HIV/AIDS in Malaysia

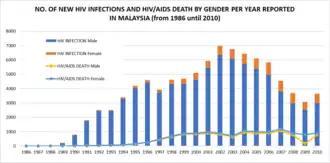
Total Number of new HIV infections and AIDS death for each year between 1986 and 2010, by gender

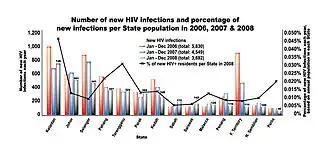
Number of new infections and percentage of new infections per State population in 2006, 2007 and 2008

Malaysian HIV/AIDS cases have been reported since 1986 by the Ministry of Health. Since then, the national surveillance system had reported a cumulative of 105,189 HIV cases, 21,384 AIDS and 17,096 deaths related to HIV/AIDS giving total reported PLHIV of 88,093 cases or 96% of estimated PLHIV.